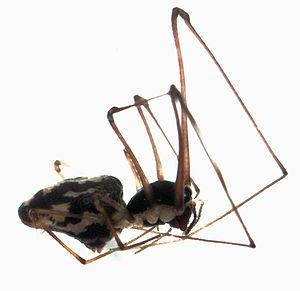
Tekelloides flavonotatus est une espèce d'araignées aranéomorphes de la famille des Cyatholipidae.
Les Cyatholipidae sont une famille d'araignées aranéomorphes.
Tekelloides est un genre d'araignées aranéomorphes de la famille des Cyatholipidae.